Gustine Lake

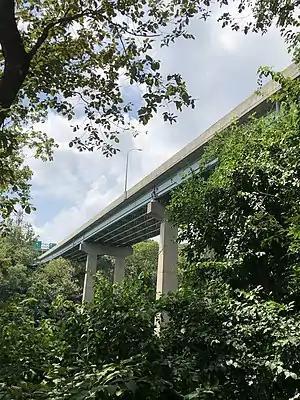
The City Avenue Bridges roughly goes over the area that was once Gustine Lake

Gustine Lake was a small, man-made lake located in the East Falls section of Northwest Philadelphia. Today, it is the site of the Gustine Lake Interchange, located between Kelly Drive and U.S. Route 1. As late as 1954, this lake was part of the Wissahickon Valley Park.